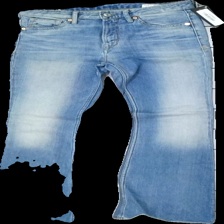
View: front
Type: Jeans
Category: Ladies
Brand: Not in the list
Brand text on label: KOI
Colors: Blue
Material: 100% Cotton
Cut: None
Trend: Denim
Price range: 100-150
Recommended usage: Reuse
Description: Blue flare jeans